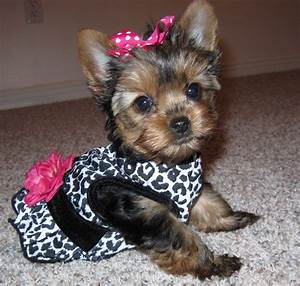
Label: dog